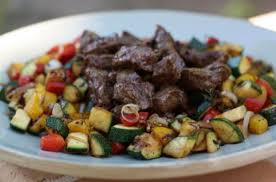
Yemek: et_sote